Hunted (comics)

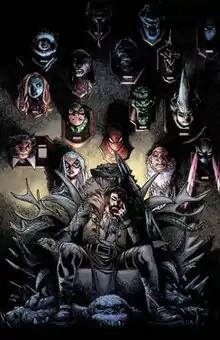

"Hunted" is a 2019 comic book storyline published by Marvel Comics, starring the character Spider-Man. It is a spiritual successor to the 1987 storyline "Kraven's Last Hunt". It involves the characters Spider-Man, Black Cat, Kraven the Hunter, Lizard, Vulture, and Taskmaster as well as the debut of the Last Son of Kraven.